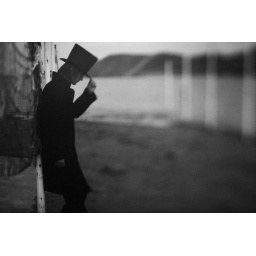
Man in the black coat and top hat